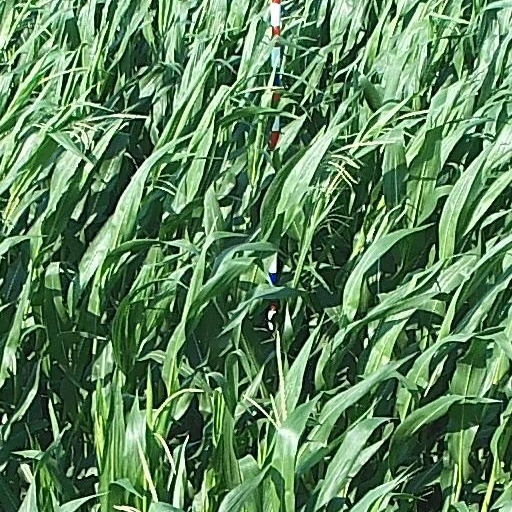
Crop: maize; corn